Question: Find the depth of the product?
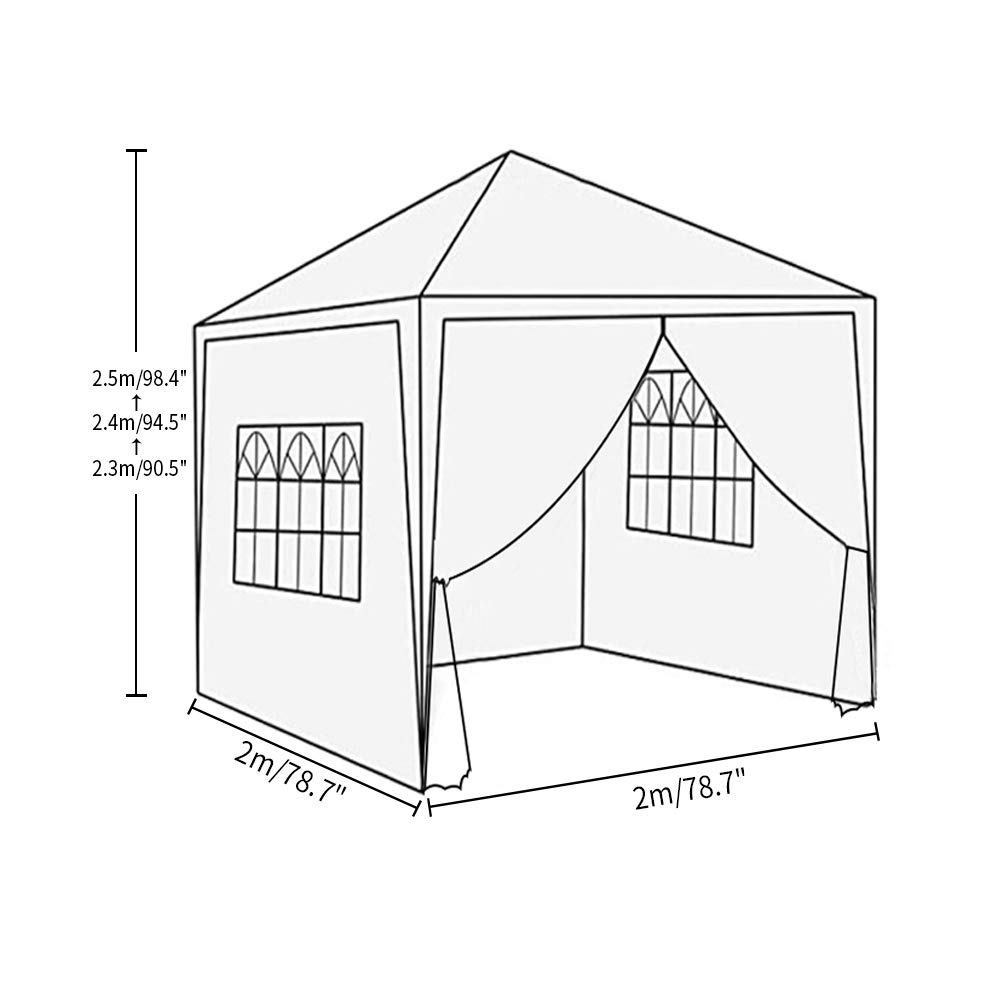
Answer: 2.0 metre